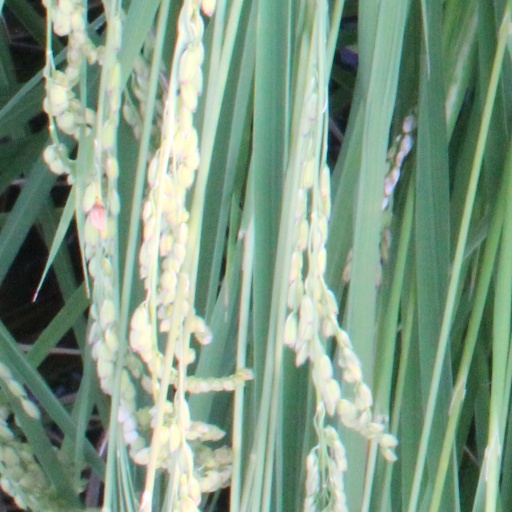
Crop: rice